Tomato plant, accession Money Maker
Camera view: tilt-top (135 deg); turntable rotation: 330 degrees
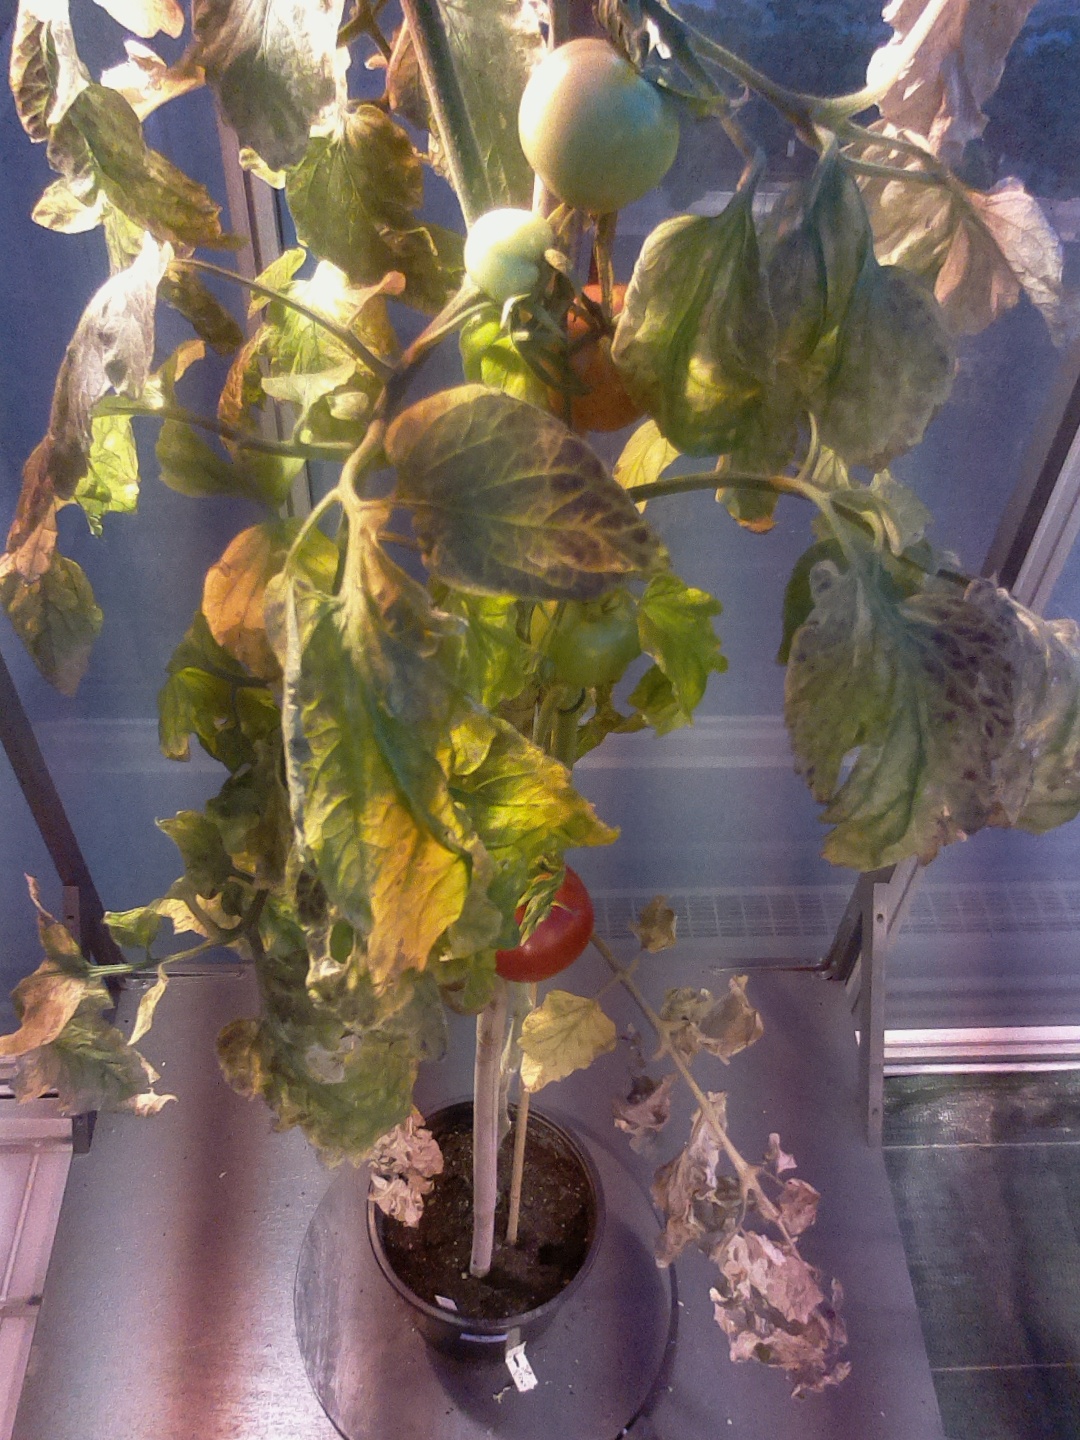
BBCH growth stage 83: 30%-40% of fruits show typical fully ripe color